Sandra (1965 film)

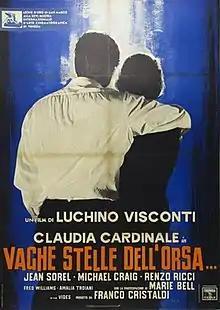
Italian release poster

Sandra is a 1965 drama film directed and co-written by Luchino Visconti, and starring Claudia Cardinale, Jean Sorel, and Michael Craig. A modern-day retelling of the Electra story, the film centers on the incestuous relationship between a young Italian woman (Cardinale) and her brother (Sorel), on her return to their ancestral home of Volterra. It premiered at the 26th Venice International Film Festival, where it won the Golden Lion.